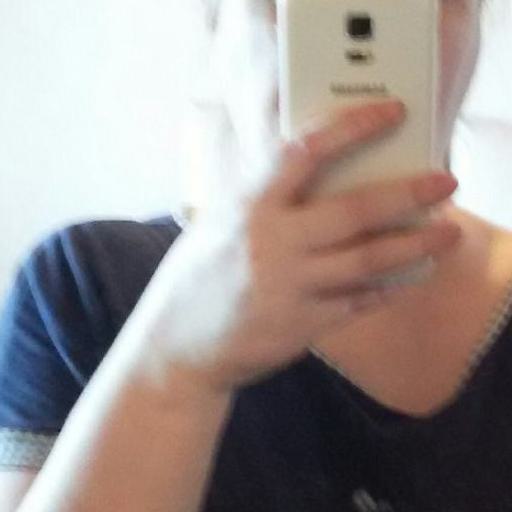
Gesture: no_gesture